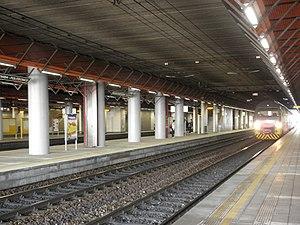
La gare de Milan-Bovisa-Politecnico est une gare ferroviaire italienne des lignes de Milan à Saronno, de Milan à Asso et du Passante ferroviaire de Milan. Elle est située à Bovisa, quartier de la ville de Milan, capitale de la province de Milan et de la région de Lombardie.